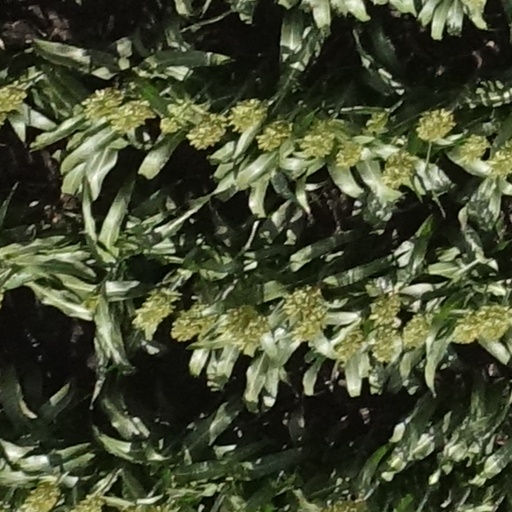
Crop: sorghum